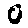
Label: 0